The Beauty Stone

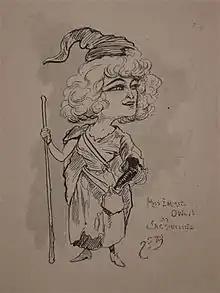
Illustration of Owen as Jacqueline

The Devil, now posing as a nobleman, has a letter of introduction to Lord Philip, which he presents to Guntran, Philip's loyal friend. Guntran complains that Philip is distracted by the pursuit of beauty, and is not sufficiently attentive to warfare. The Devil comments that Mirlemont is a more "vastly interesting" place than he had expected. He recruits Jacqueline, disguising her as a boy, Jacques, to serve as his page.